Behemoth (novel)

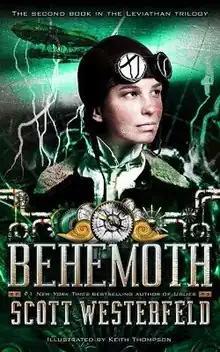
First edition

Behemoth is the second installment in the Leviathan series by Scott Westerfeld. It was published on October 5, 2010.